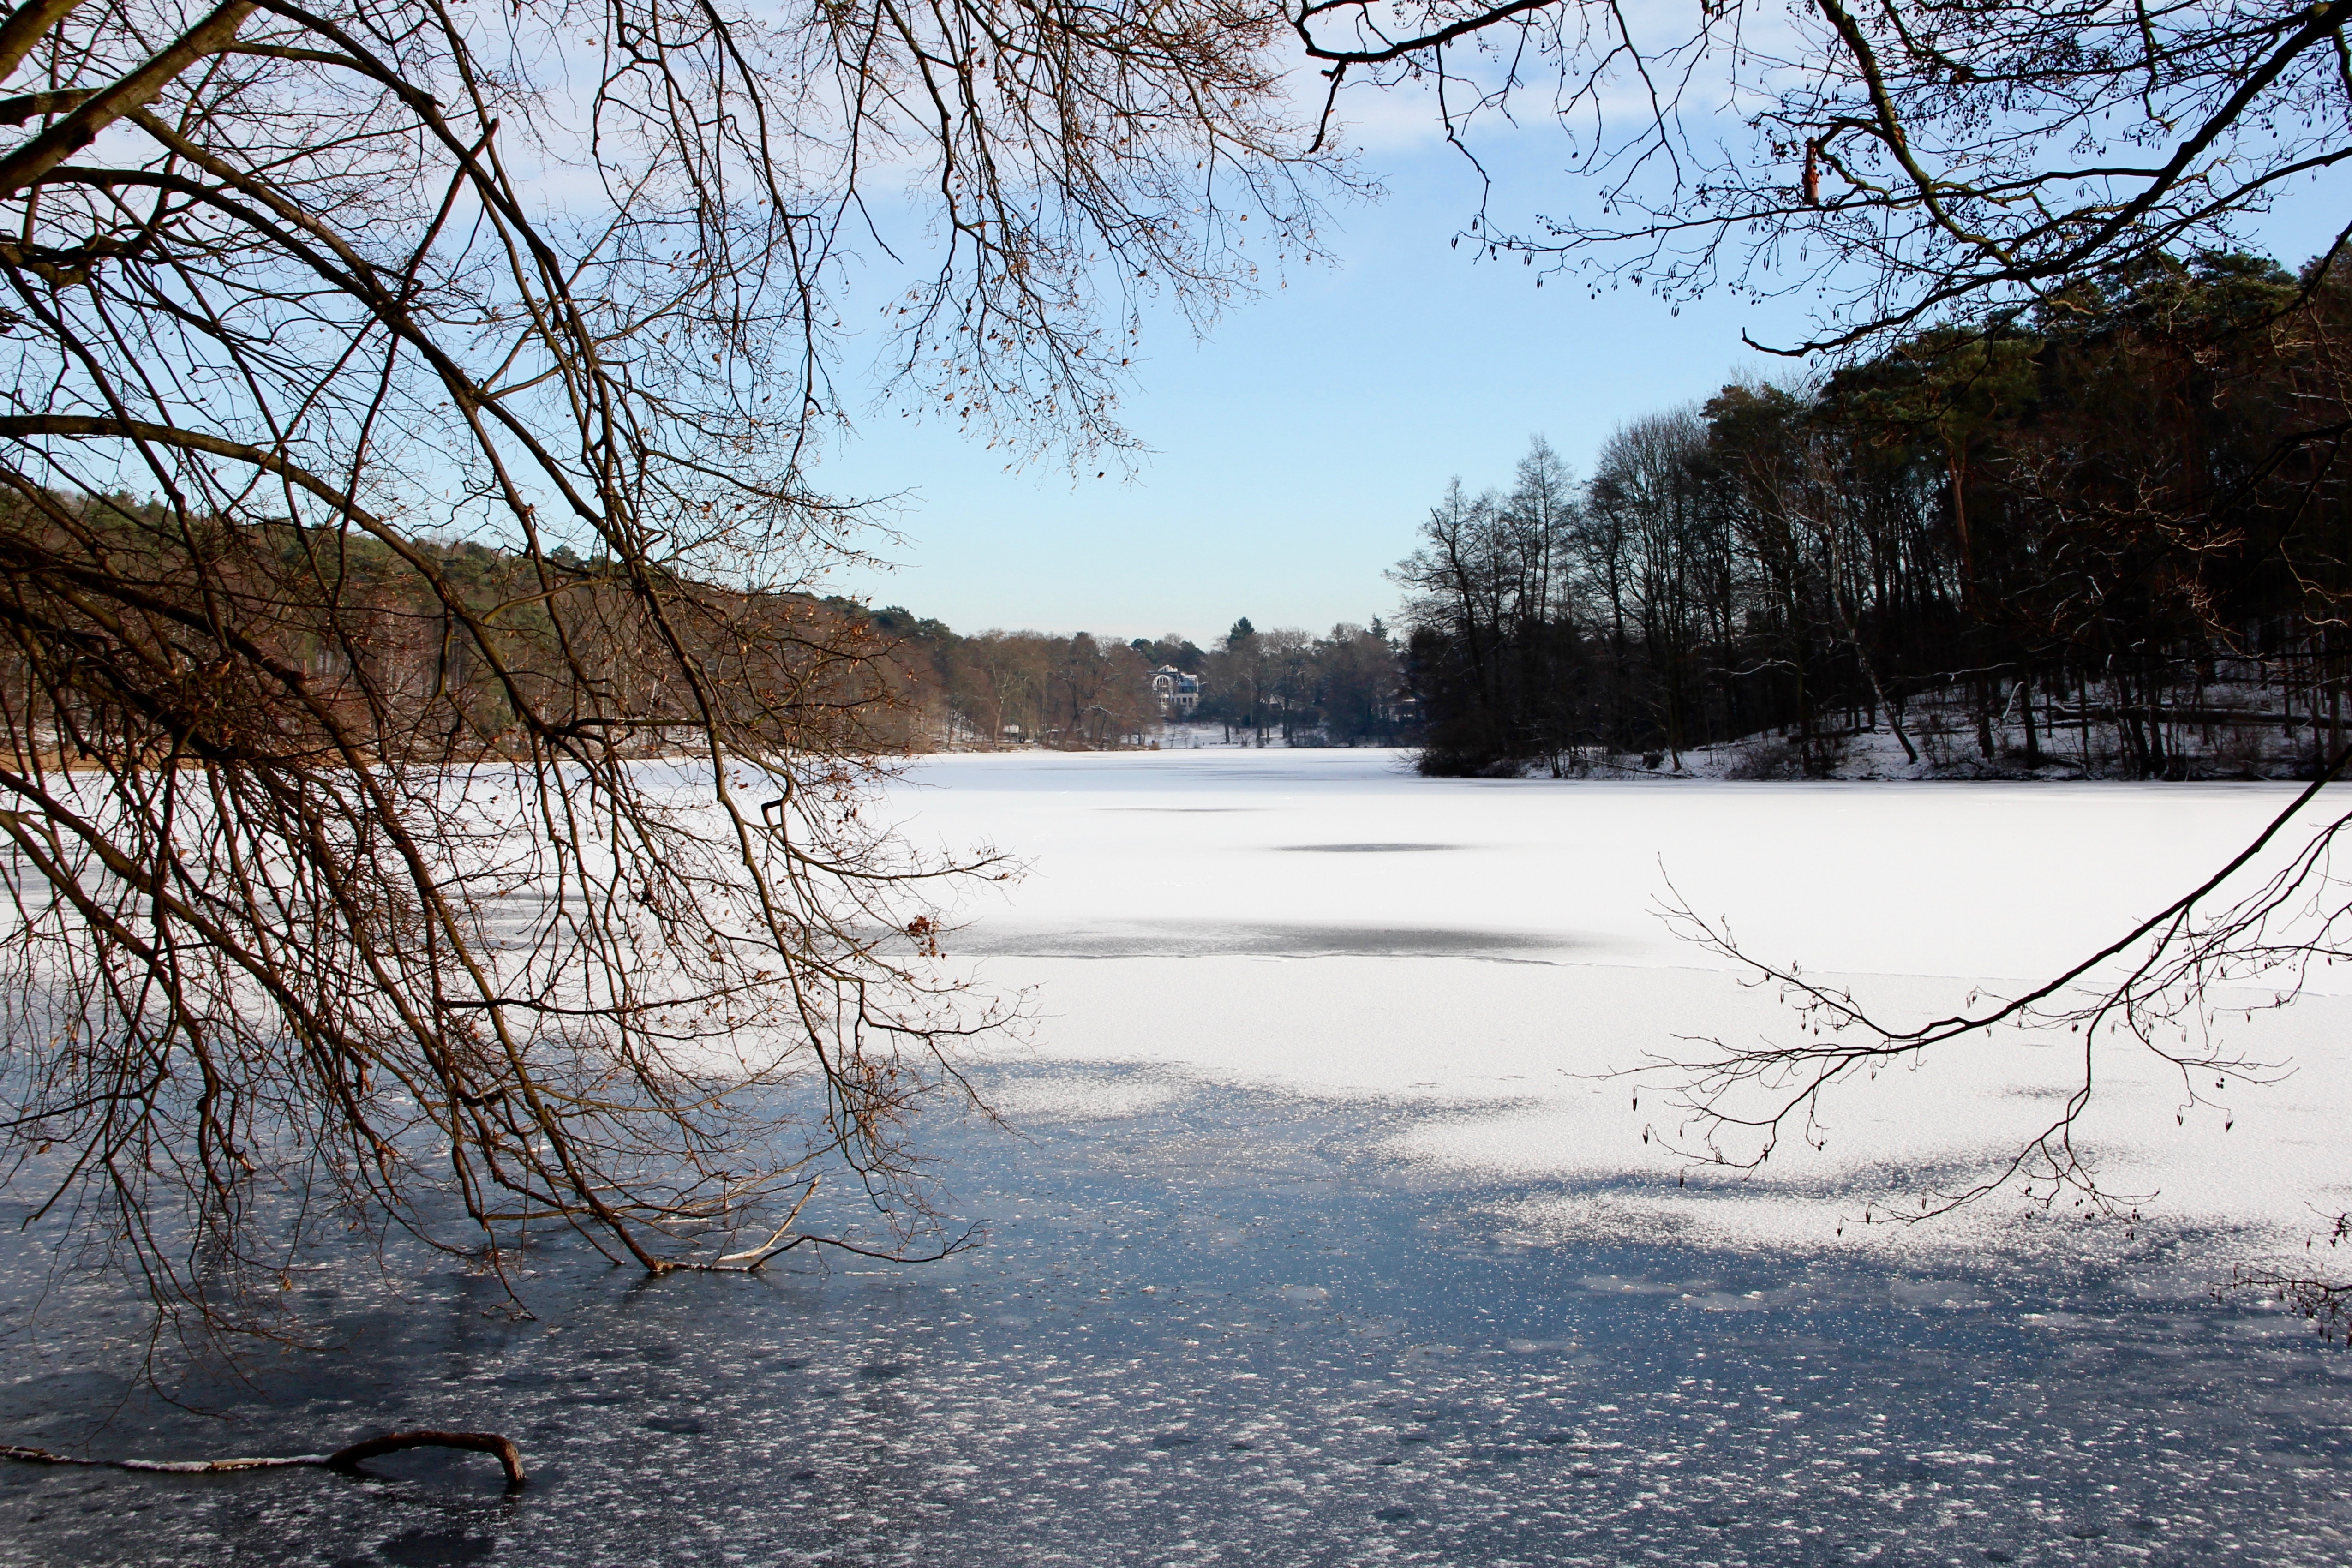
landscape, tree, water, nature, snow, winter, morning, lake, frost, river, ice, reflection, weather, frozen, season, trees, bank, freezing, woody plant